Question: Please indicate a possible affordance area of the bench that can be used for sitting on
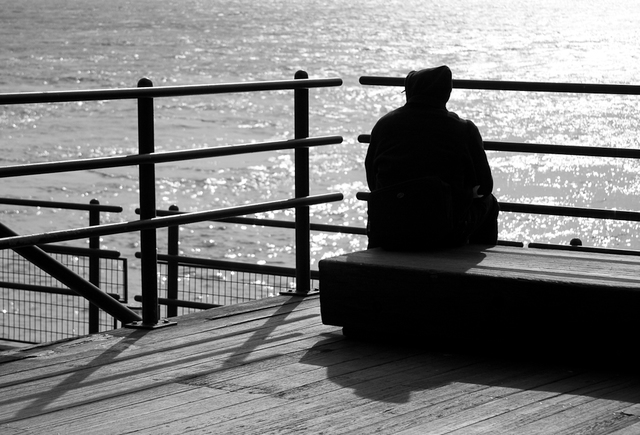
Answer: [317.5, 233, 635.5, 307]